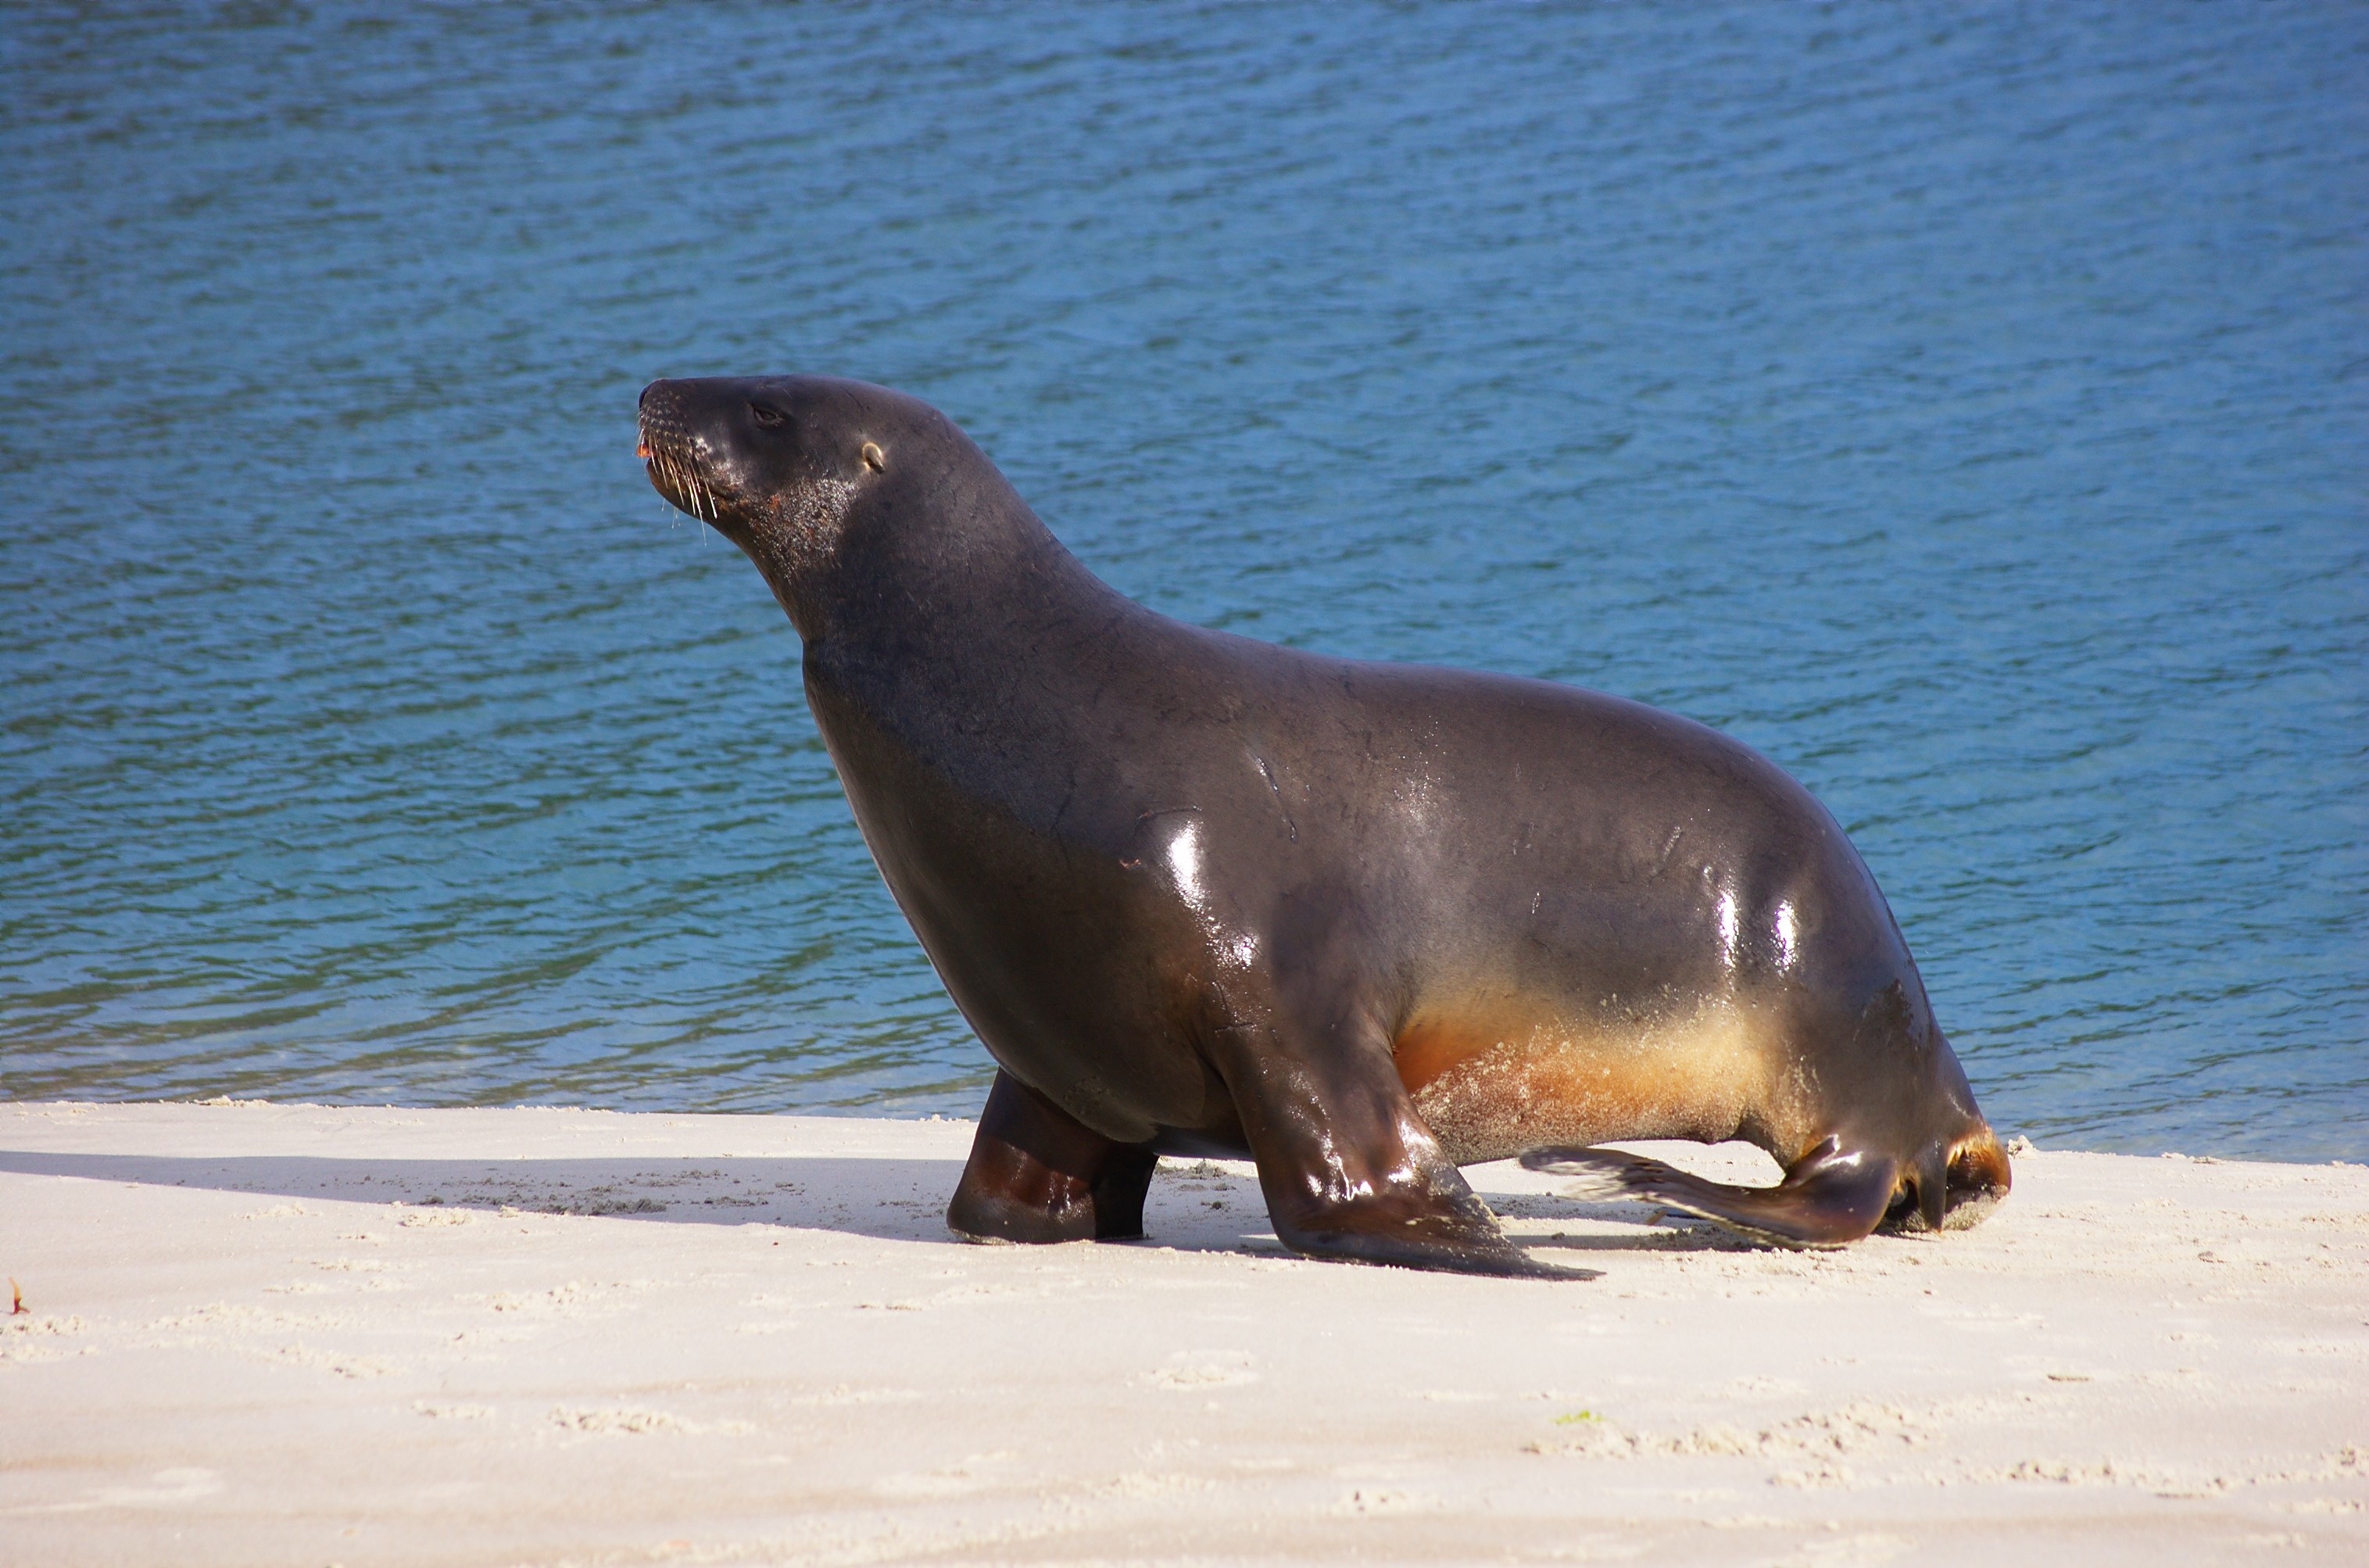
sea, wildlife, mammal, fauna, seals, vertebrate, harbor seal, marine mammal